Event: Nepal Earthquake
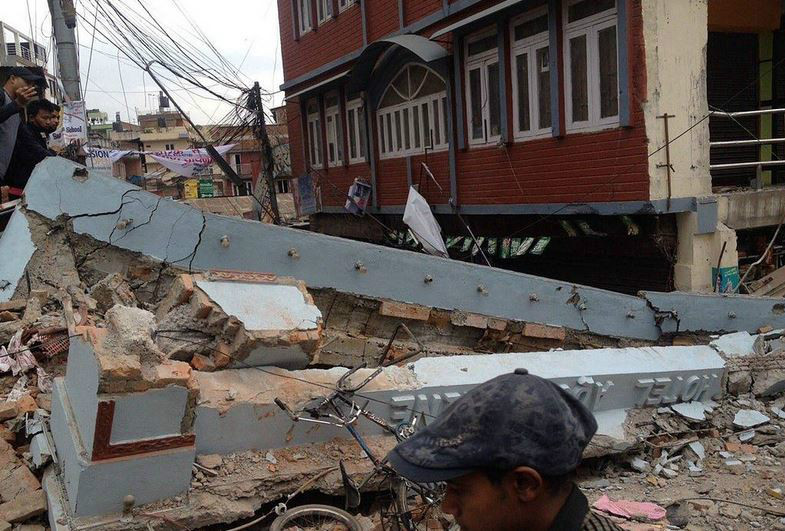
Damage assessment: damage